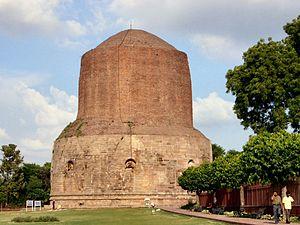
Les Gupta sont une dynastie ayant régné sur le nord de l'Inde de la fin du IIIᵉ siècle aux alentours du milieu du VIᵉ siècle. Leur origine reste mystérieuse et il est probable qu'ils aient tout d'abord été un clan de roitelets à la tête de petits États dans la vallée du Gange et de ses affluents. Cette dynastie connaît une expansion rapide au IVᵉ siècle, sous l'impulsion des conquérants Chandragupta et Samudragupta, et voit l'apogée de sa prospérité durant la première moitié du Vᵉ siècle, notamment sous le règne de Kumâragupta Iᵉʳ et de son fils Skandagupta. Le déclin des Gupta débute ensuite, sous l'effet d'invasions extérieures et de forces centrifuges, et leur fin reste mal connue.